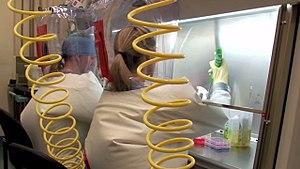
Le National Institute of Allergy and Infectious Diseases, ou Institut national des allergies et des maladies infectieuses, est l'un des 27 instituts et centres qui composent les National Institutes of Health, une agence du ministère américain de la Santé et des Services sociaux. La mission du NIAID est de mener des recherches fondamentales et appliquées pour mieux comprendre, traiter et prévenir les maladies infectieuses, immunologiques et allergiques.